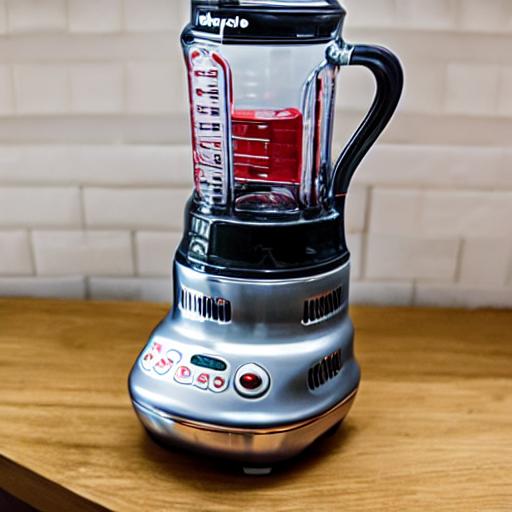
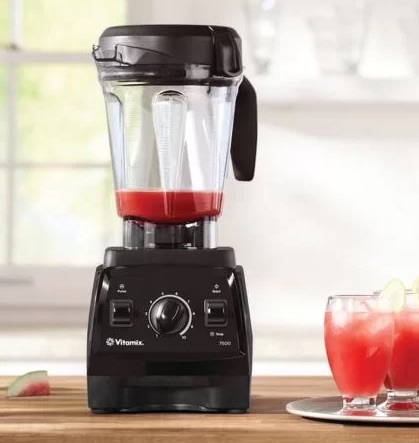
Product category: items_blender
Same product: no